1st South African Infantry Division

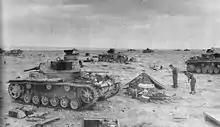
Knocked out German Panzer IIIs after the Sidi Rezeg battle.

The division advance commenced at 0600 on 18 November with uneventful progress through the empty desert, save for two air attacks by Italian aircraft ("Point 1 on Map 3"). Having steadily advanced northwards, 1 SA Division was advised on 20 November to "mask" Bir el Gubi and to prevent interference from the Ariete Div into the flank of 7 Armoured Div ("Point 2 on Map 3"). El Gubi had now become a lesser objective after the capture of Sidi Rezeg and early morning on 21 November, the 21st and 15th Panzer had withdrawn to the north-west, not aware of the Allied advance to their south – creating the impression within the division, that the Axis forces had already been defeated.